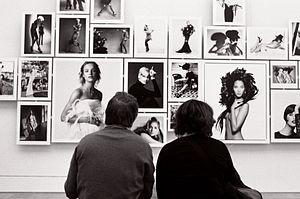
Patrick Demarchelier, né le 21 août 1943 au Havre, est un photographe portraitiste et un photographe de mode et de publicité français.
La photographie de mode désigne un genre de la photographie consacré aux vêtements et aux styles vestimentaires, parfois composés de pièces de haute couture, portées par des mannequins et réalisé par des photographes de mode.